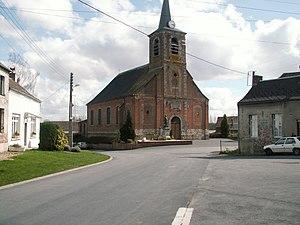
Obies, sa place et son église This building is inscrit au titre des Monuments Historiques. It is indexed in the Base Mérimée, a database of architectural heritage maintained by the French Ministry of Culture,
Obies est une commune française située dans le département du Nord, en région Hauts-de-France.